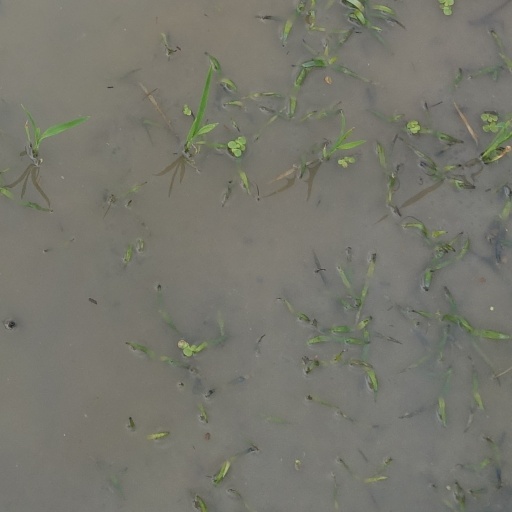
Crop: rice